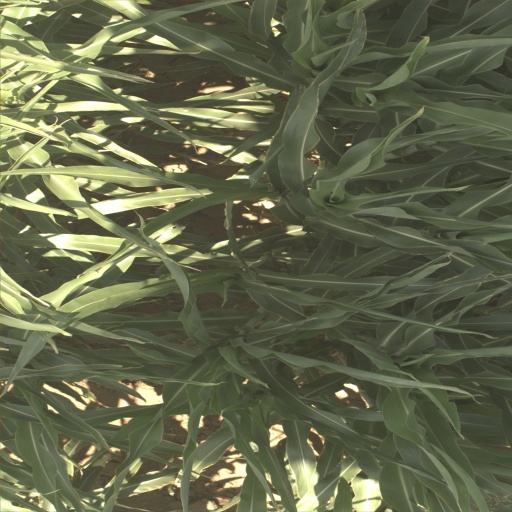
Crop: sorghum